PAOK FC

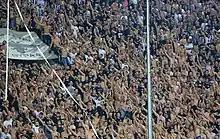
PAOK fans in Gate 4

2018–19 season was the best in club's history. During the 2018–19 Super League Greece, the major derbies, after decades in Greek football history, were refereed by foreign referees.